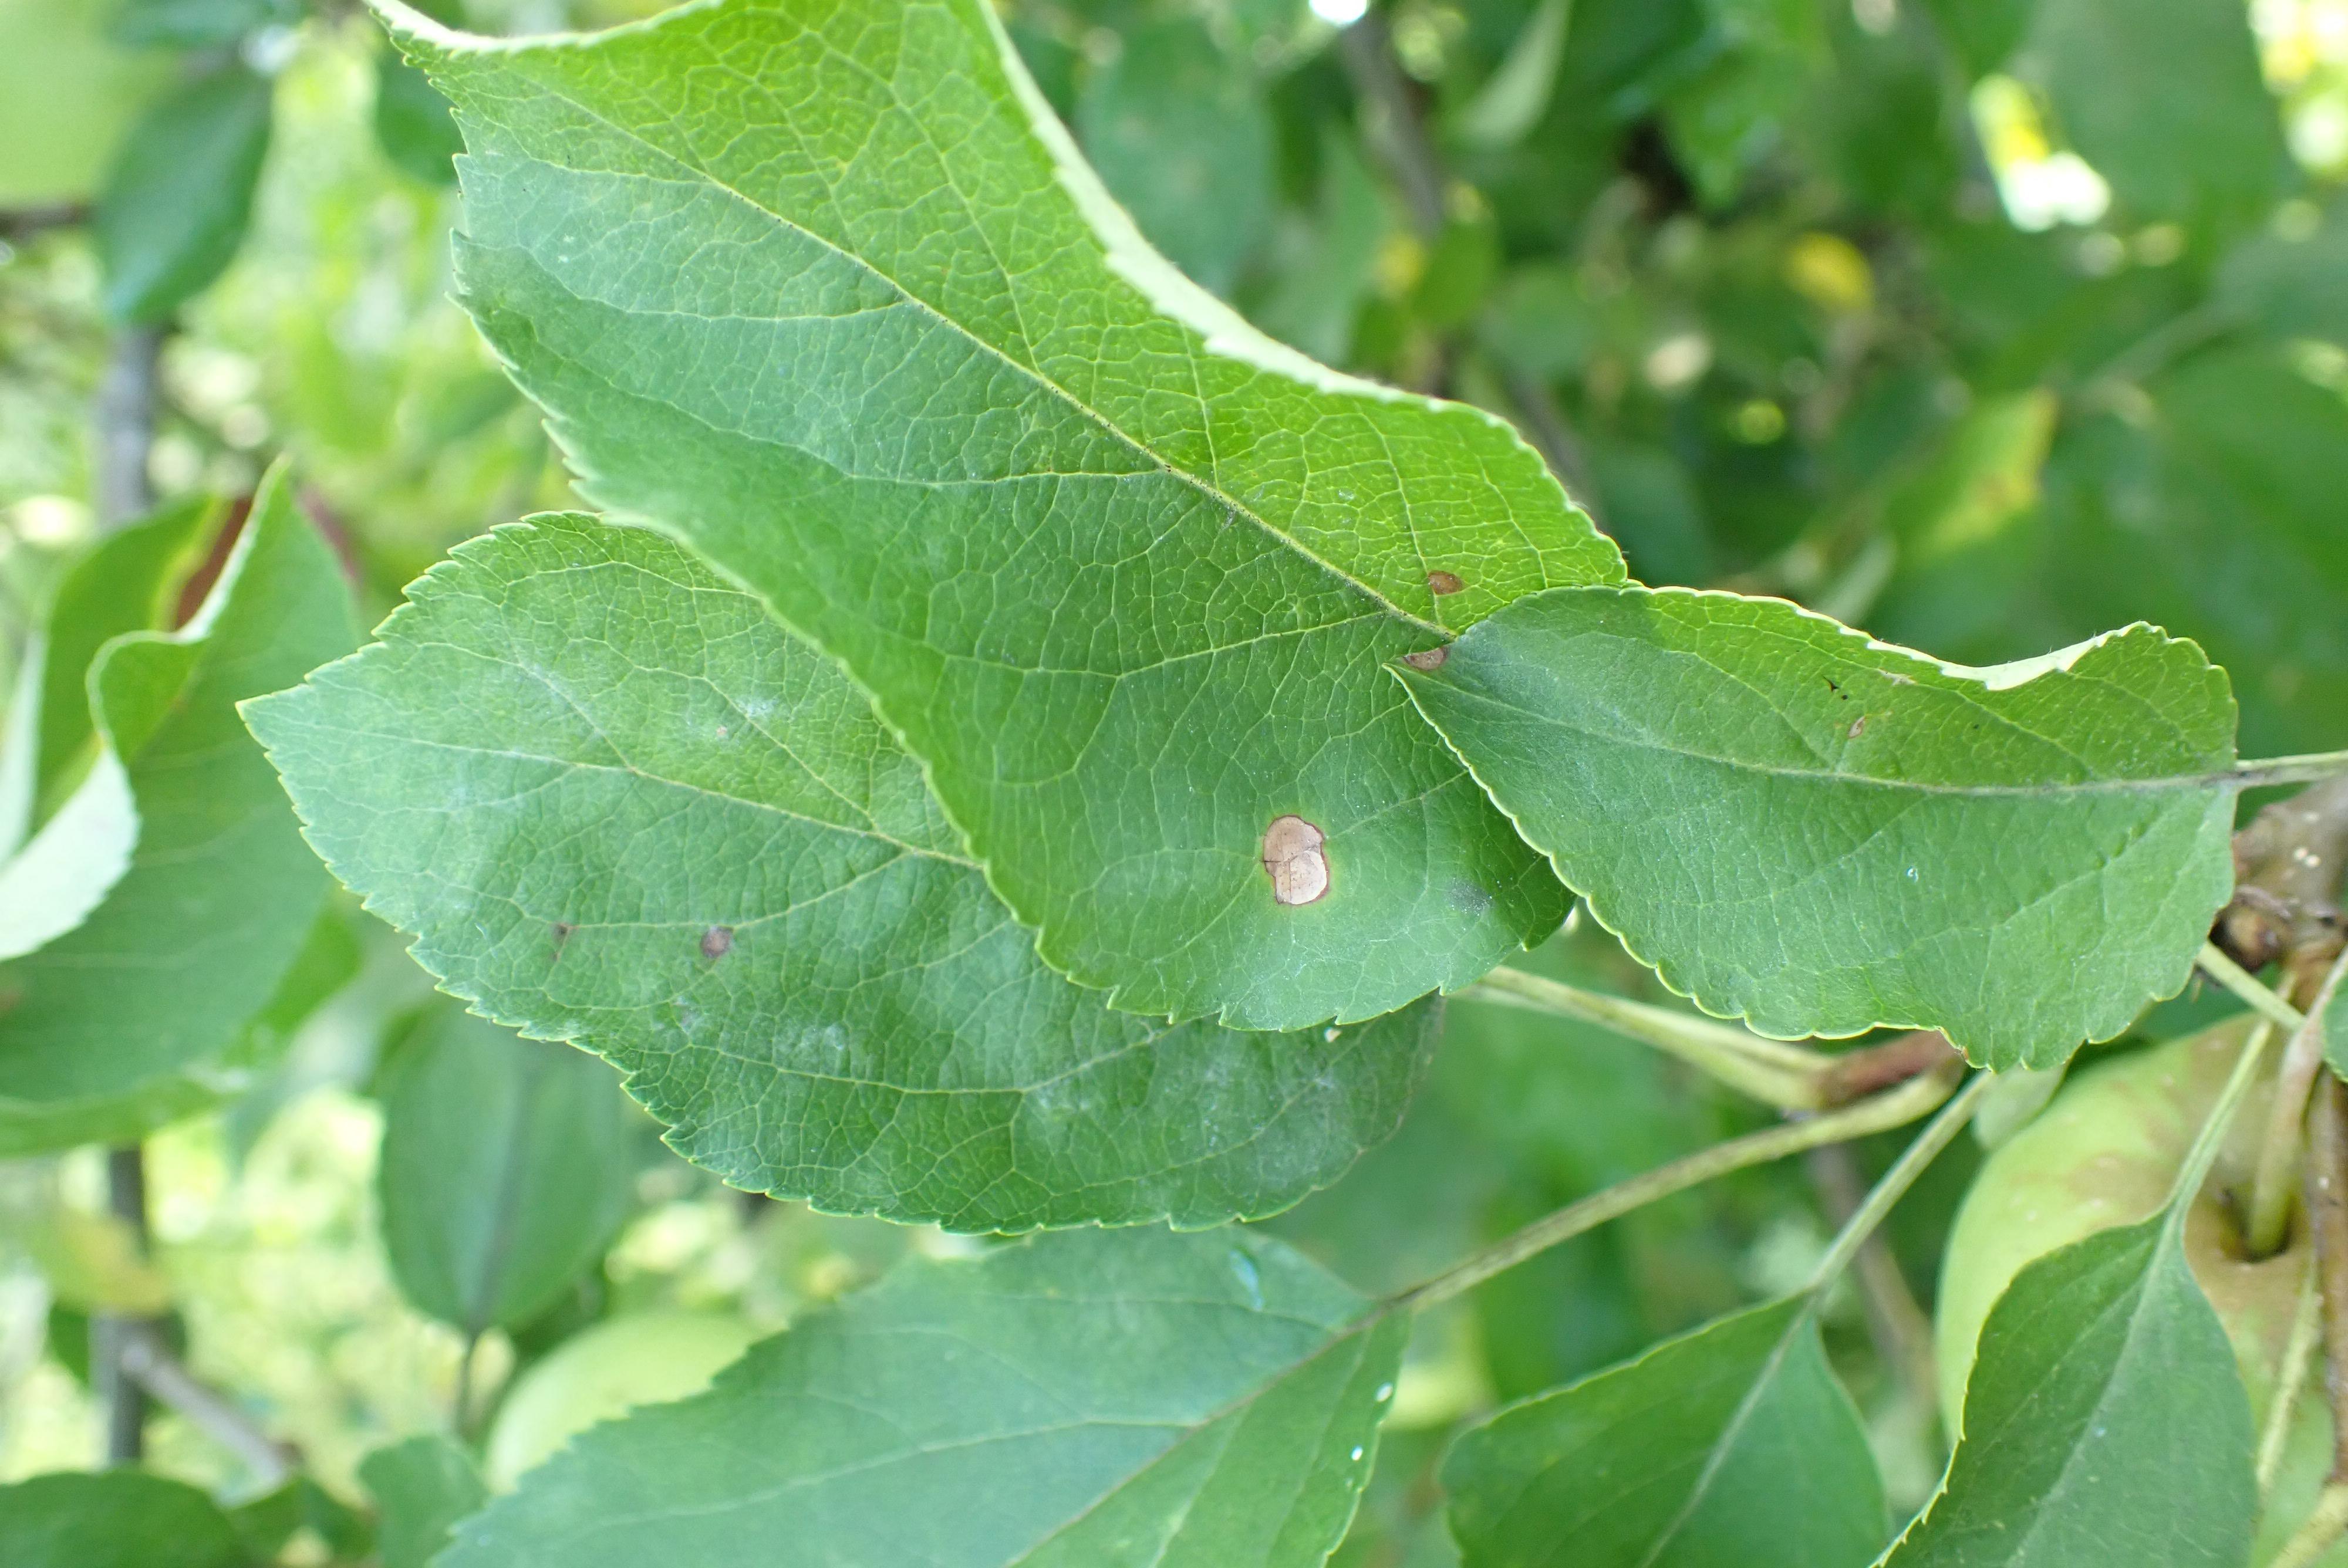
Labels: frog_eye_leaf_spot